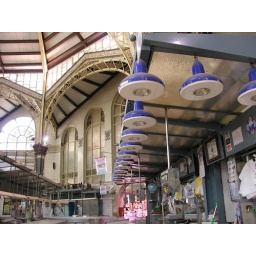
A view of the fish market section, in an annex on the northern side of Valencia's huge covered market.